Monaco in the Eurovision Song Contest

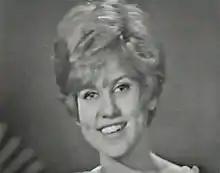
Marjorie Noël performing "Va dire à l'amour" in Naples

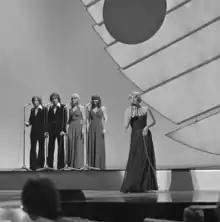
Mary Christy performing "Toi, la musique et moi" in The Hague

TMC participated in the contest 21 times between its debut in 1959 and . Afterwards the it withdrew from the contest for financial reasons and lack of interest. It only returned in , 25 years after its last participation. It withdrew again in , after failing to qualify for the final for three consecutive years.